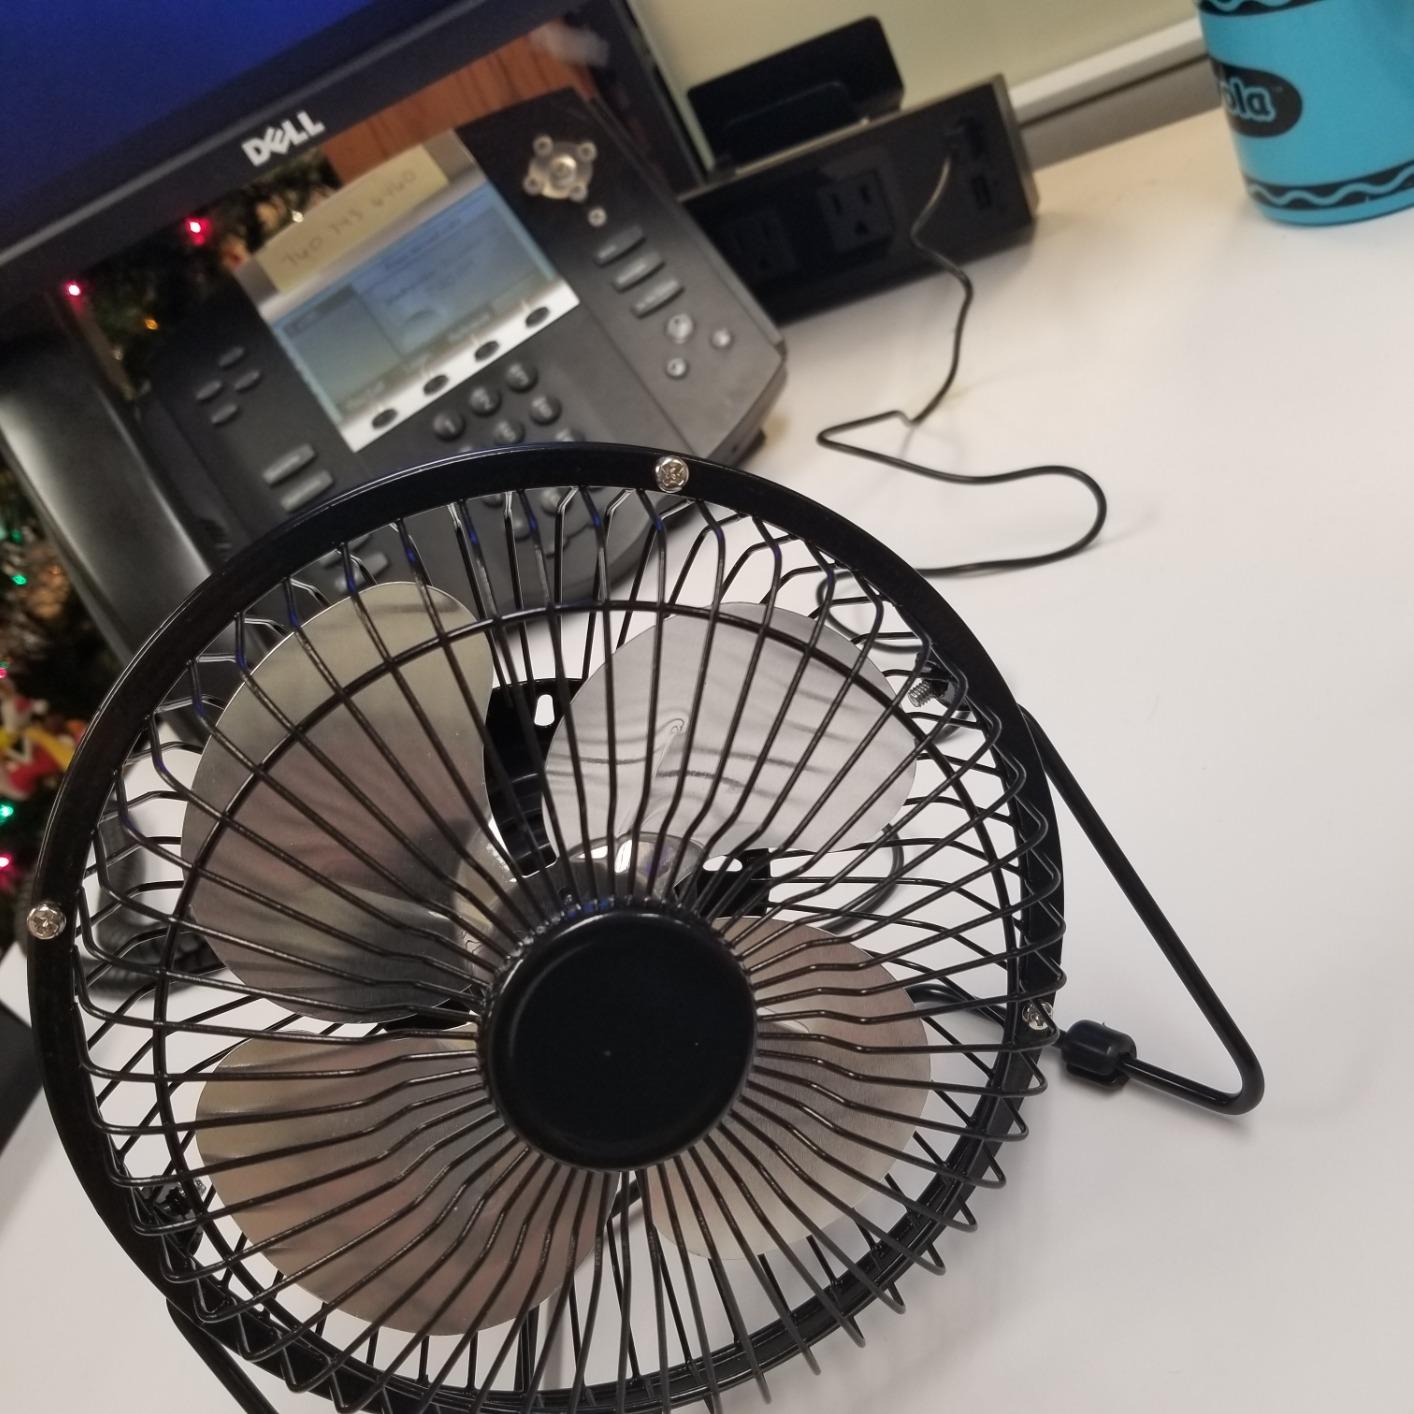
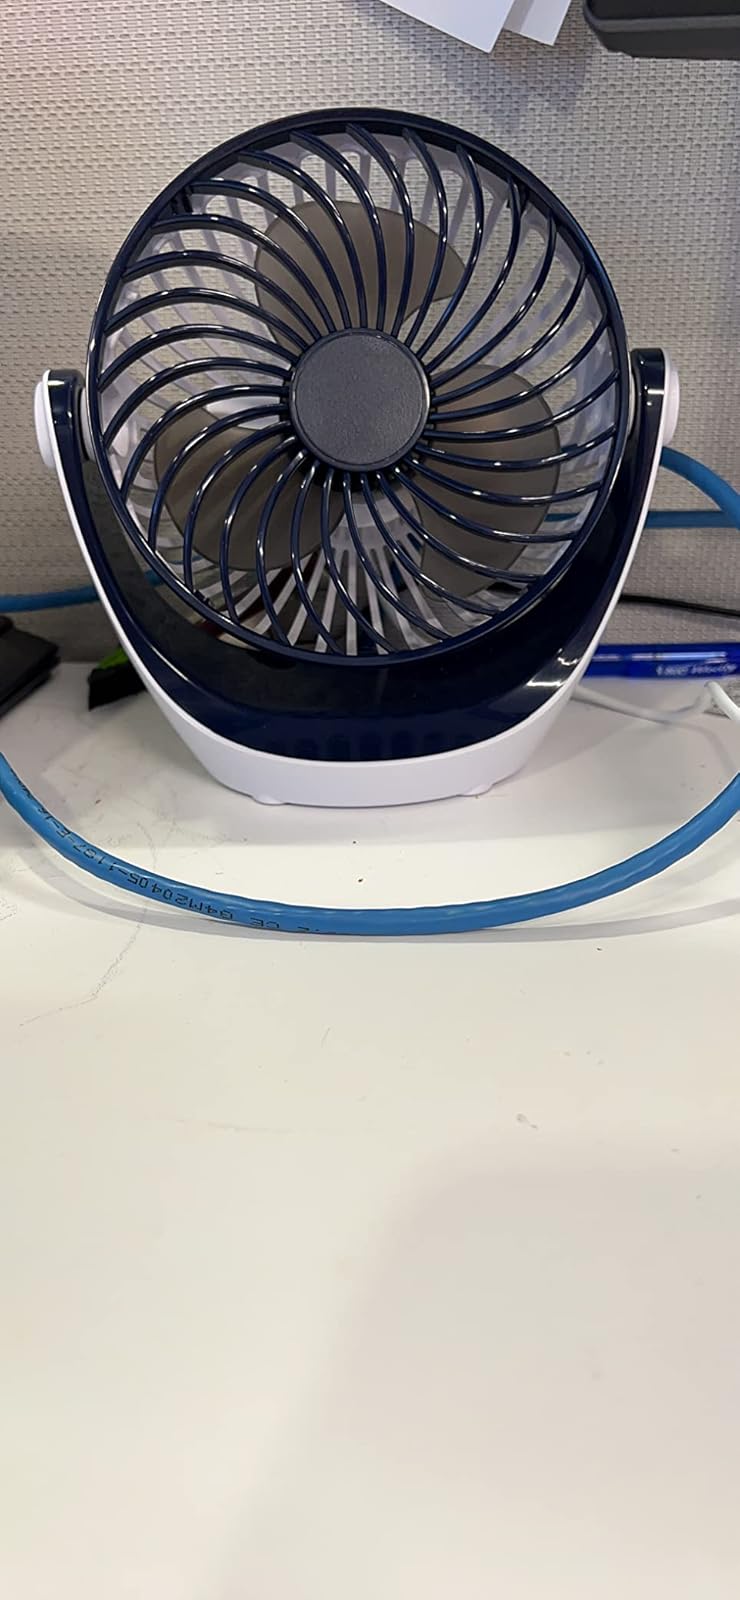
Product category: fan
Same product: no